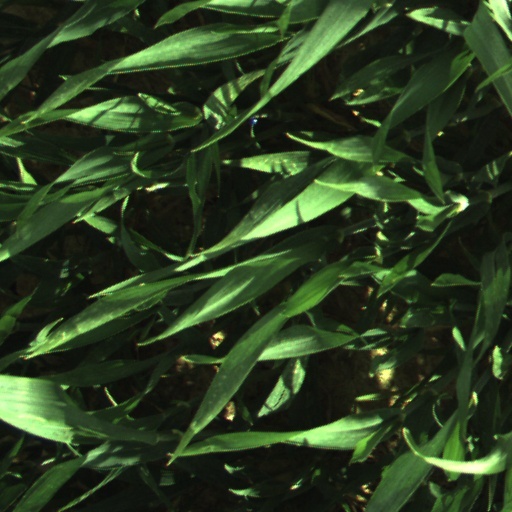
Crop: wheat